Earth/fertility cult

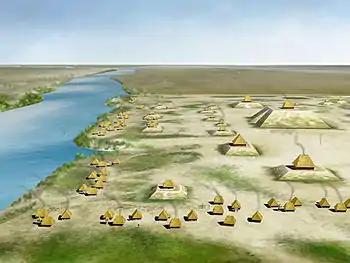
Platform mounds at the Holly Bluff site

The Earth/fertility Mississippian cult was associated with earthen platform mounds.